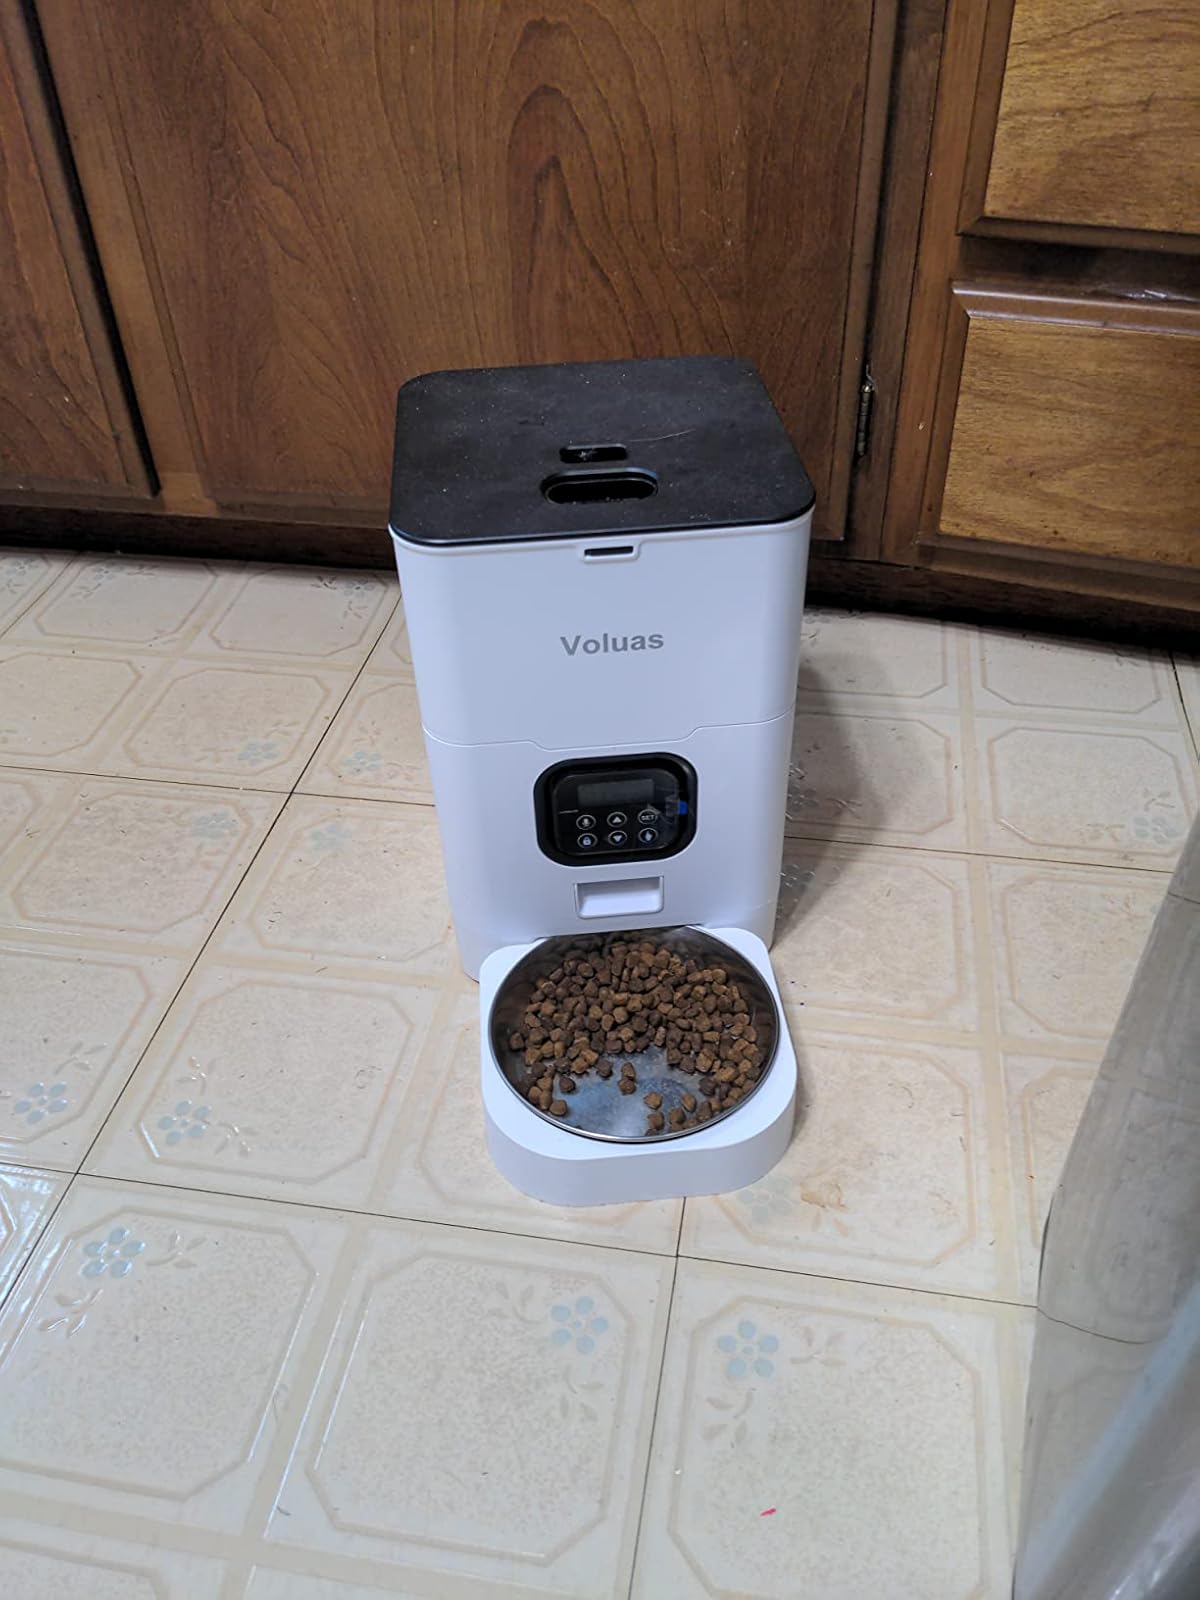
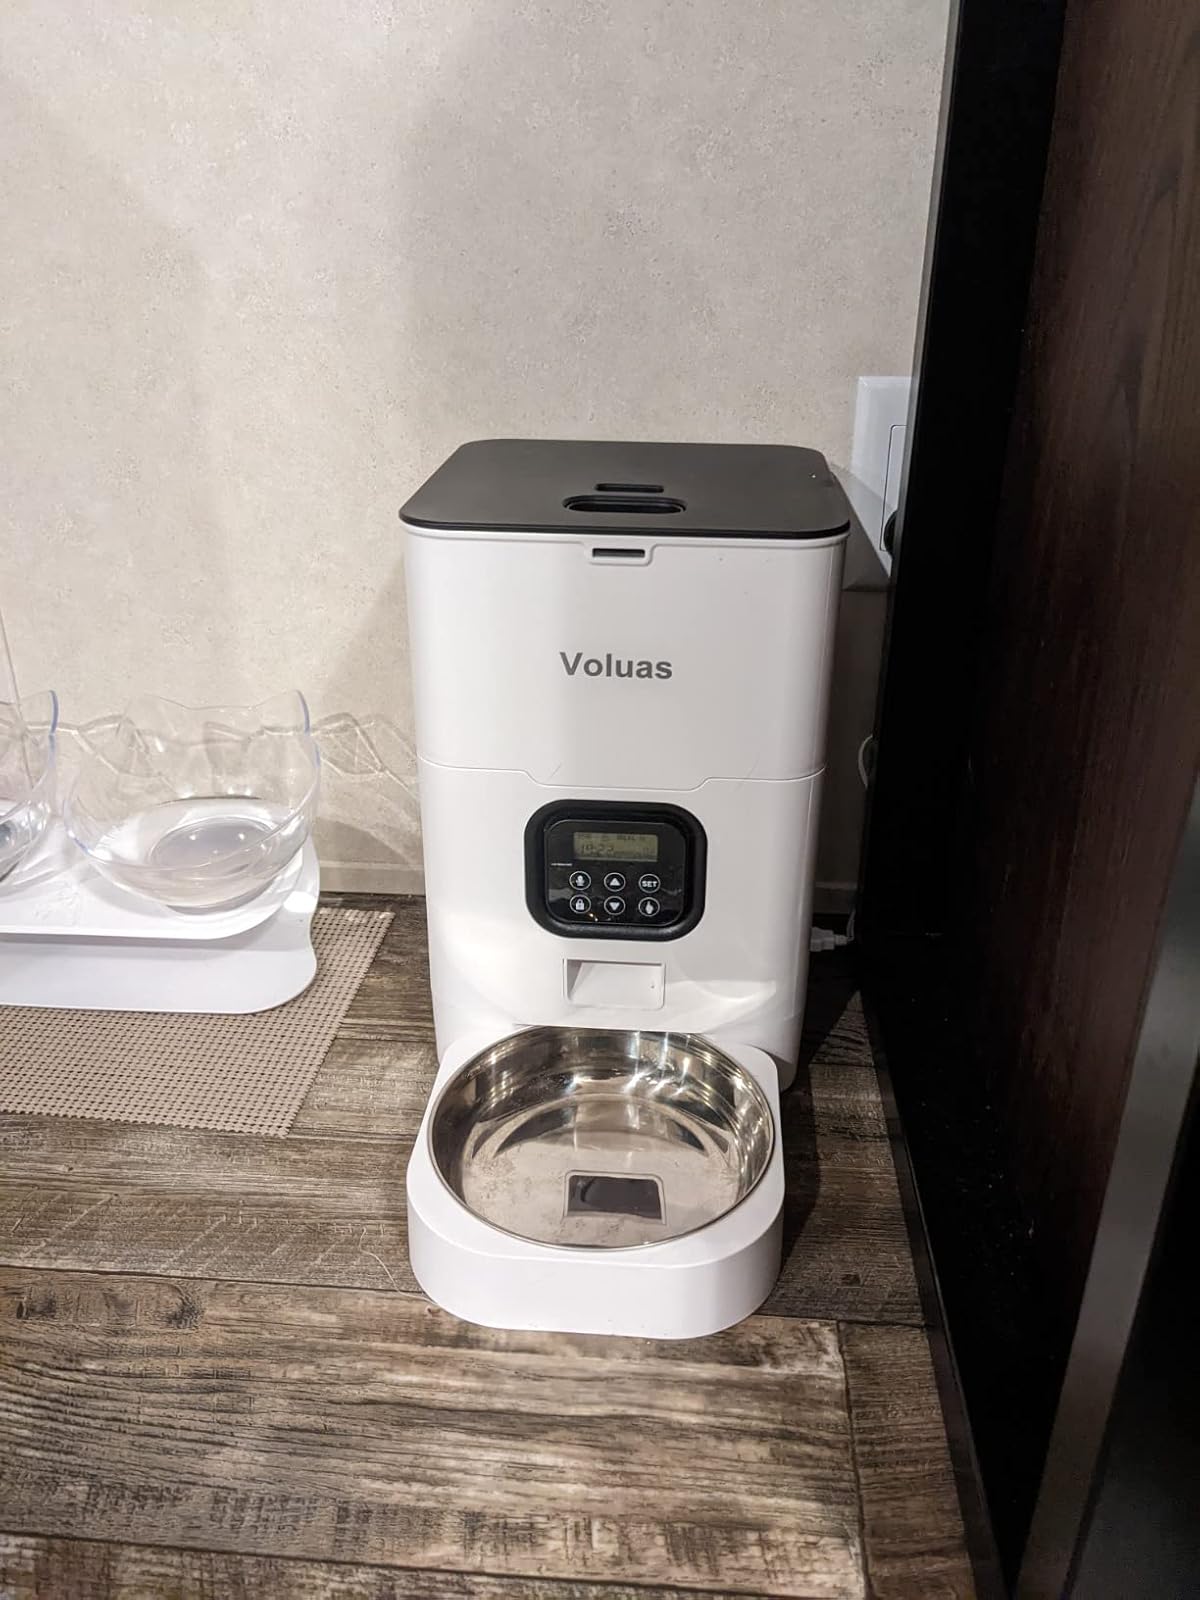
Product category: items_feeder
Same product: yes